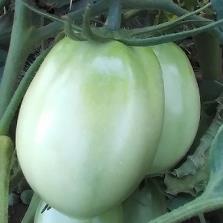
Crop: Tomato
Condition: healthy-fruit